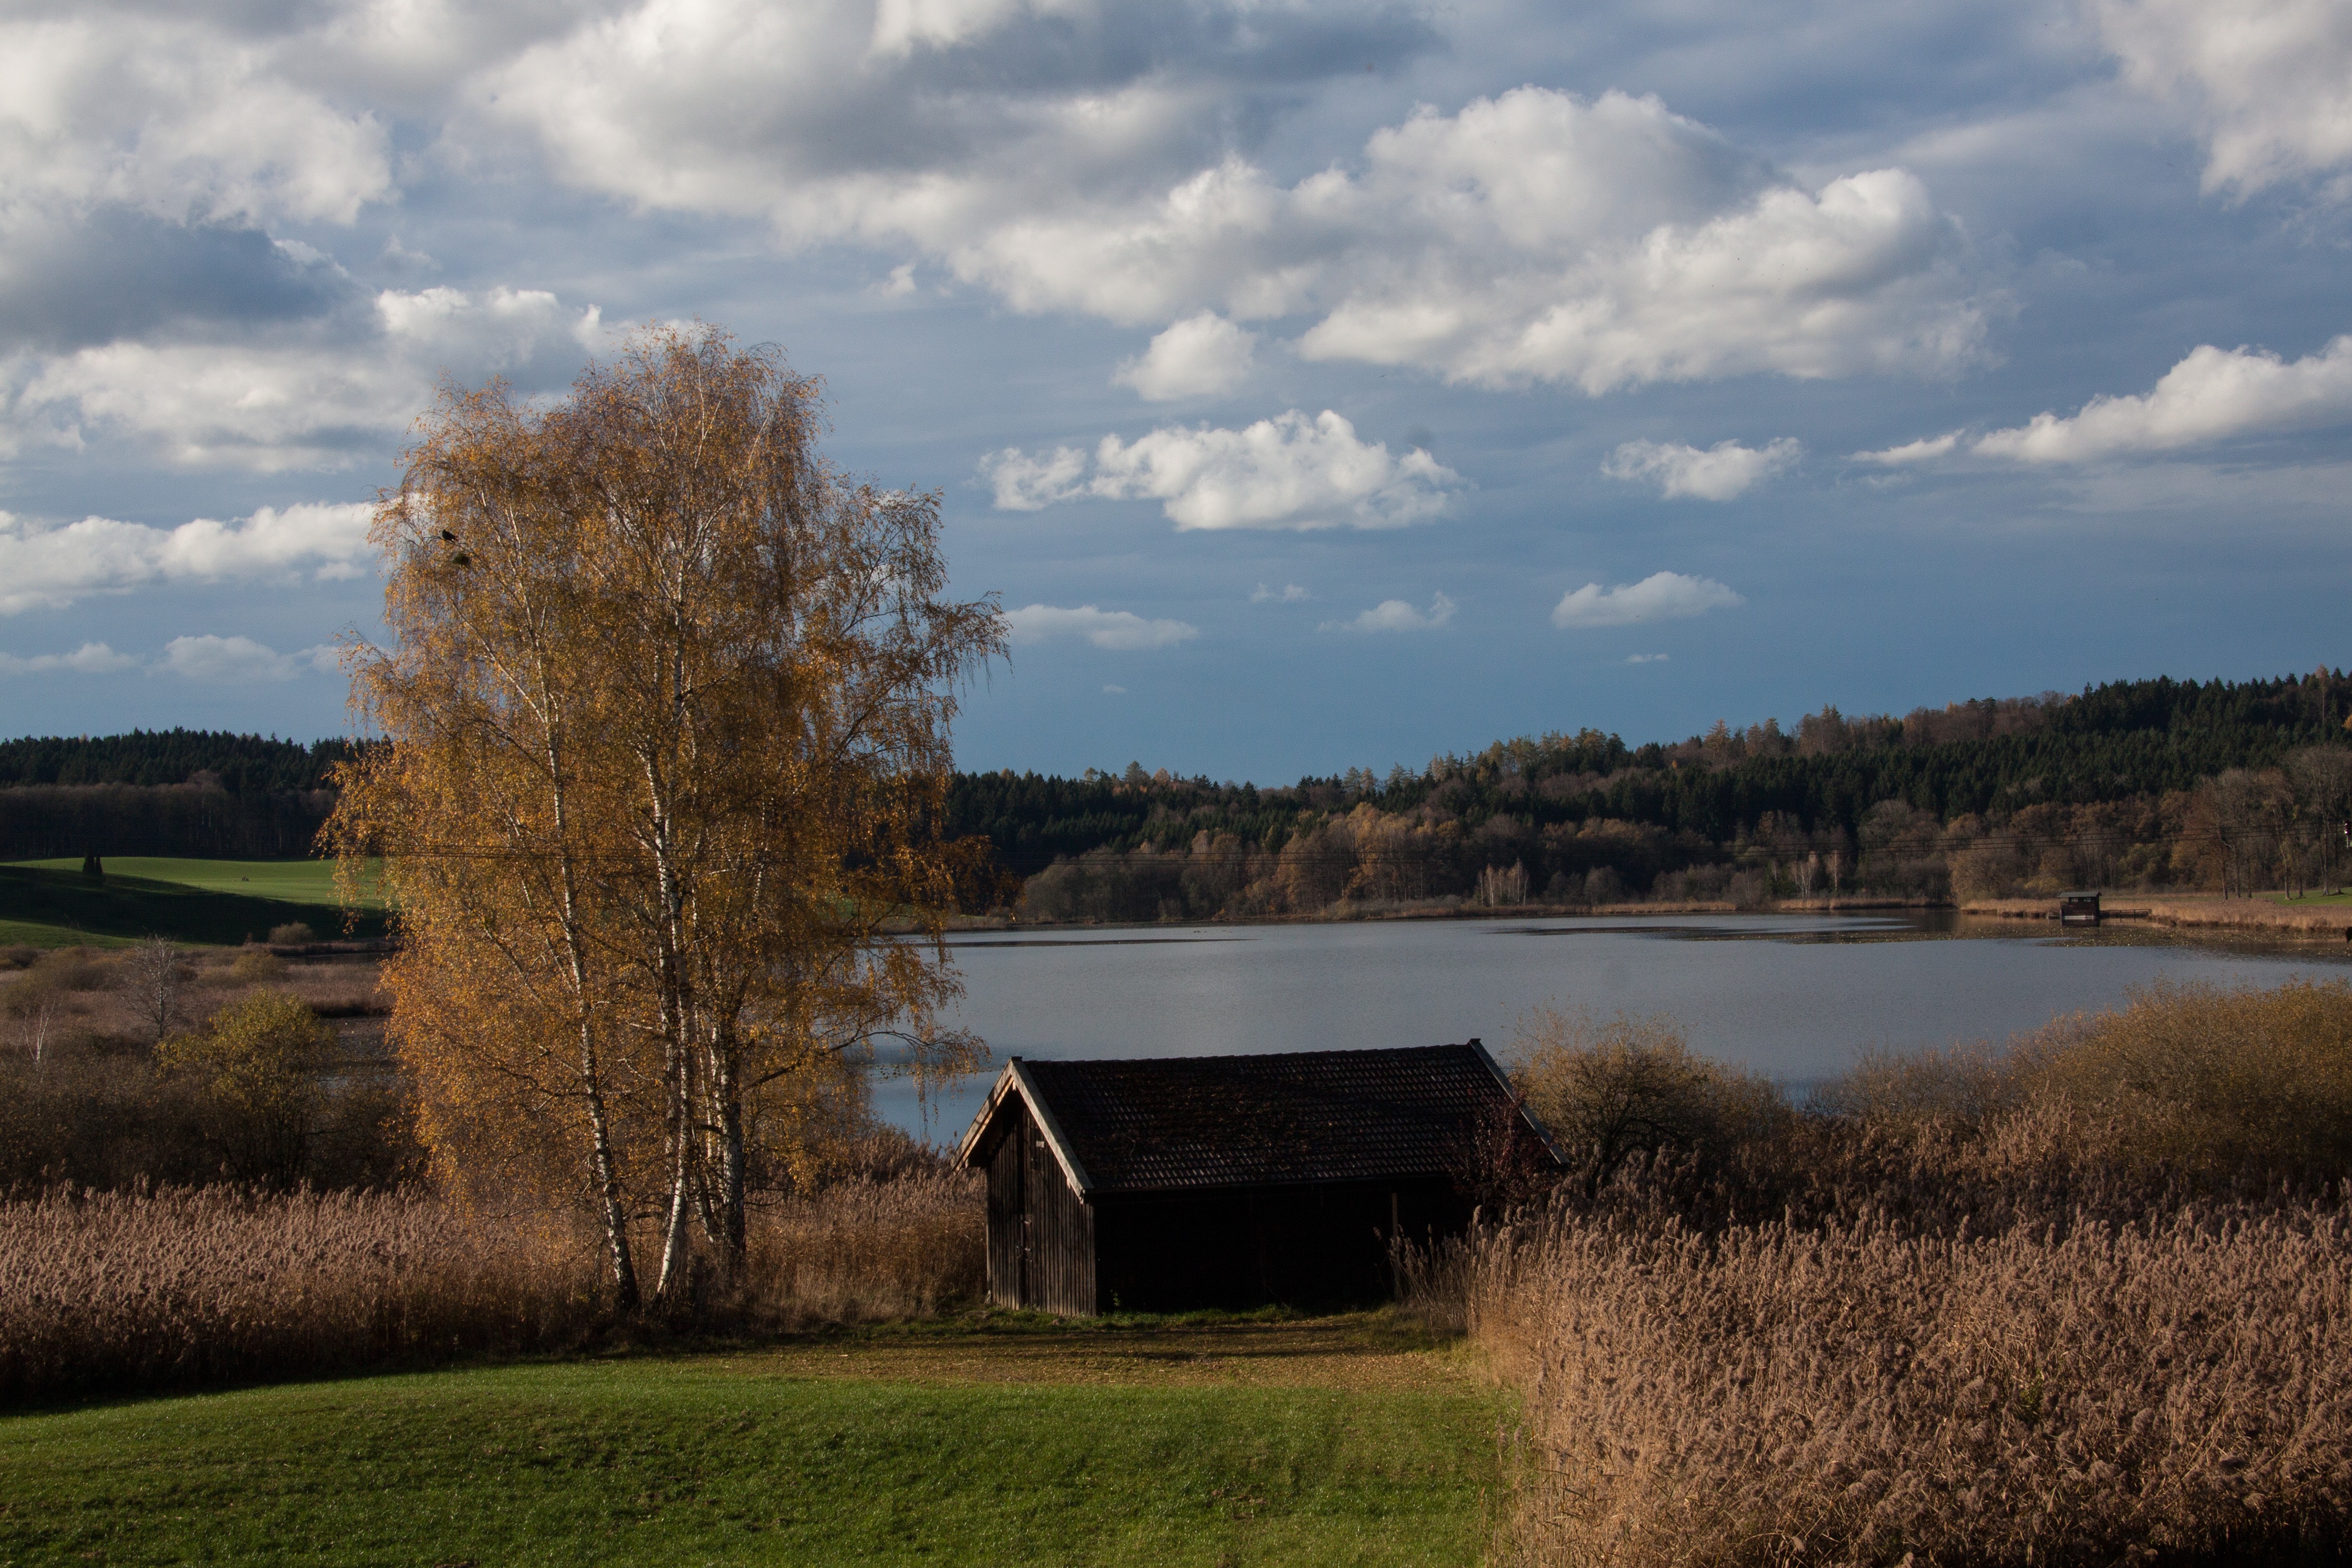
landscape, tree, water, nature, grass, marsh, mountain, cloud, plant, sky, meadow, prairie, morning, hill, lake, river, reed, reflection, autumn, reservoir, flora, waterway, clouds, wetland, habitat, loch, poaceae, back light, rural area, bluegrass, marsh plant, phragmites australis, long dust threads, woody plant